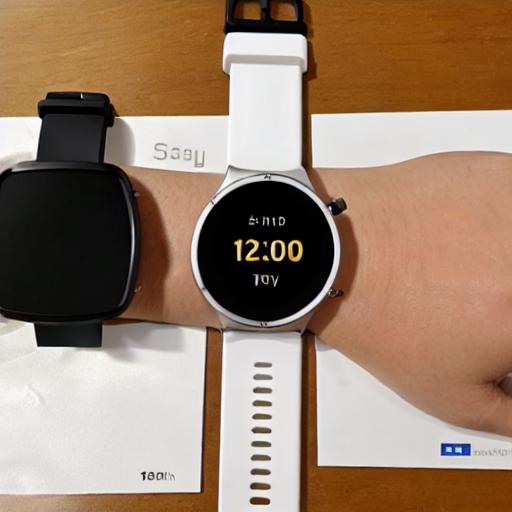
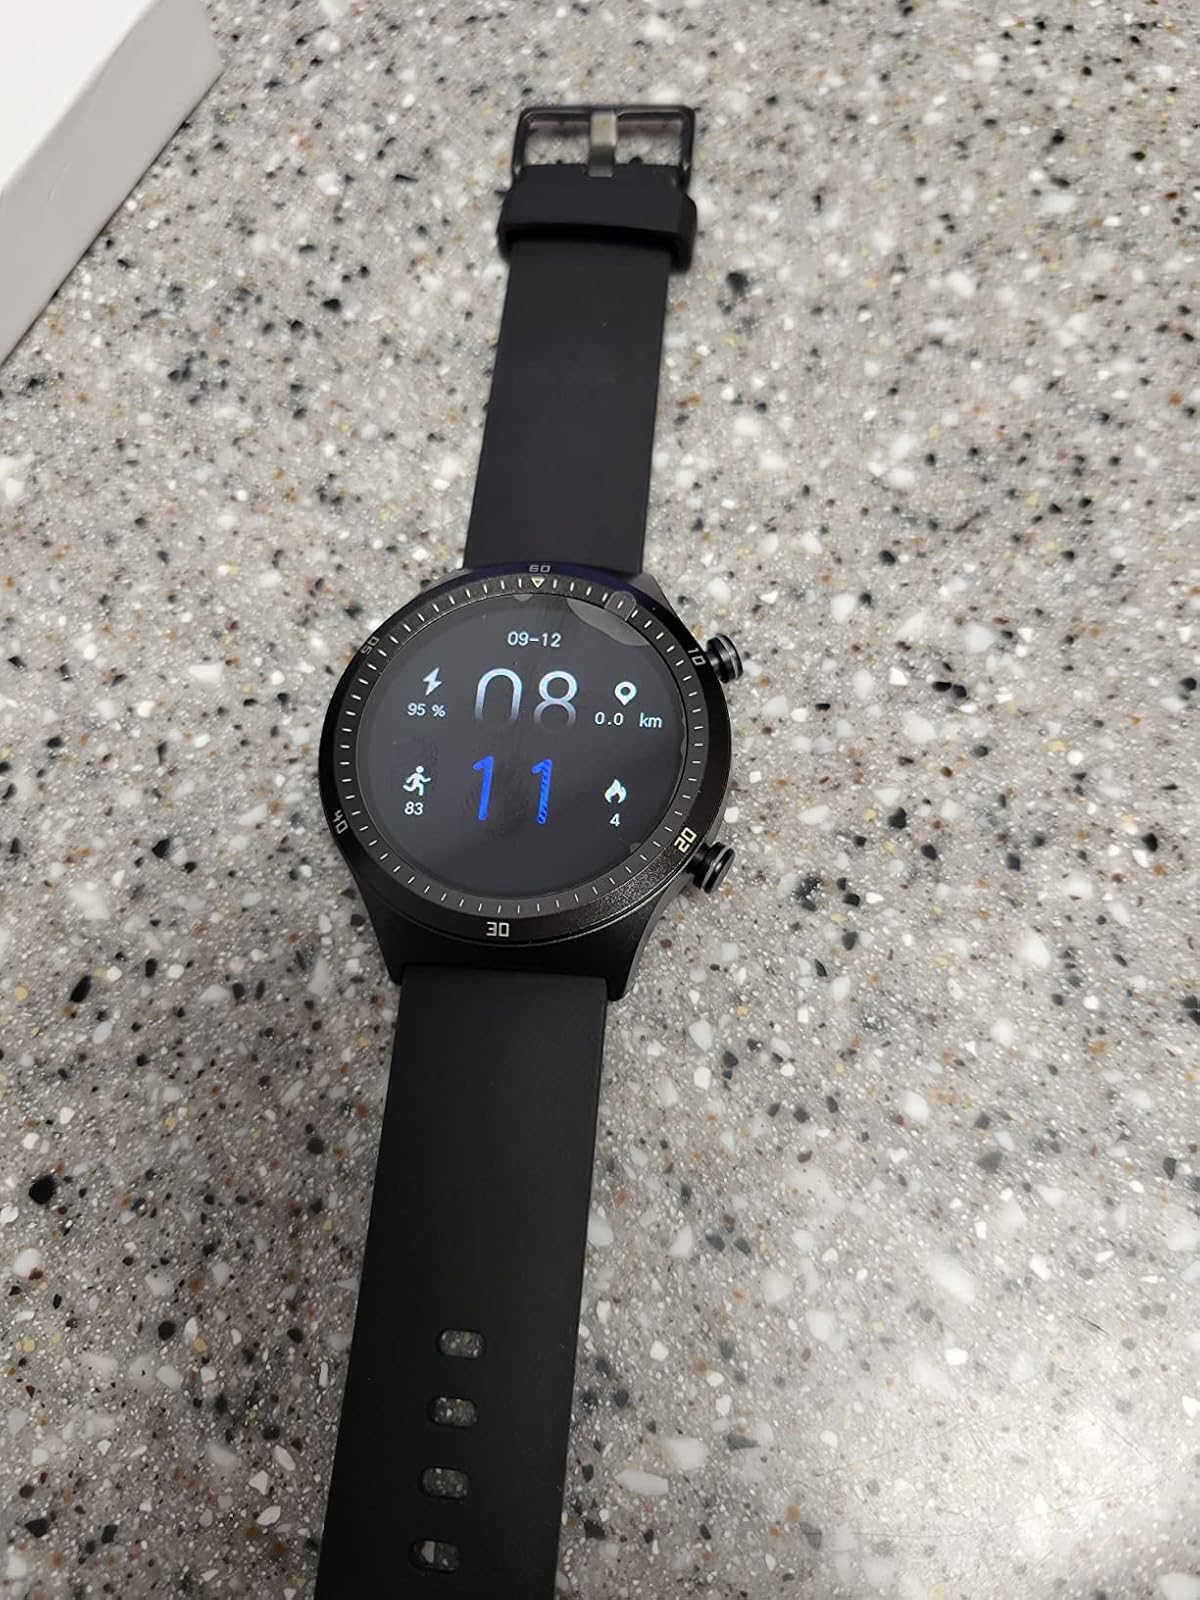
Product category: smartwatch
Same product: no